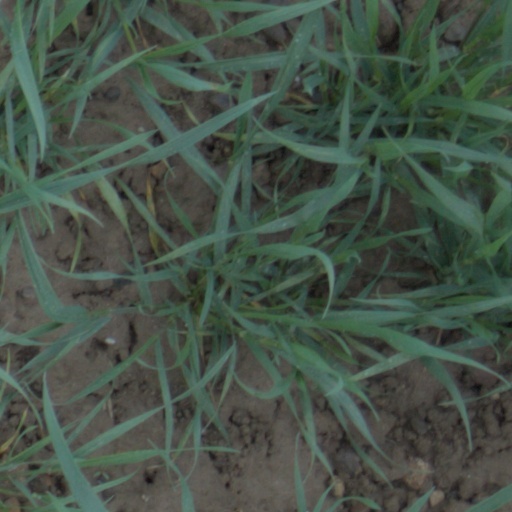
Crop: wheat